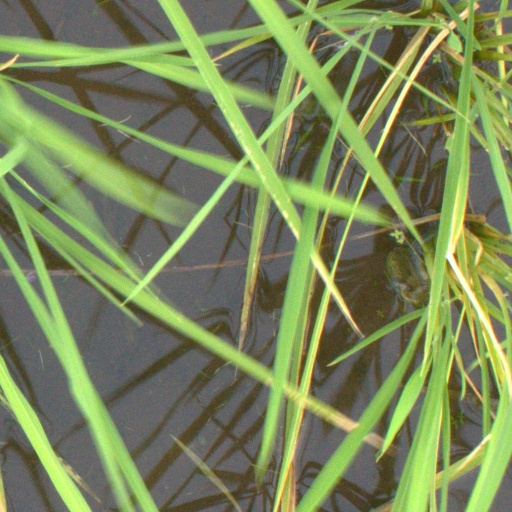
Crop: rice